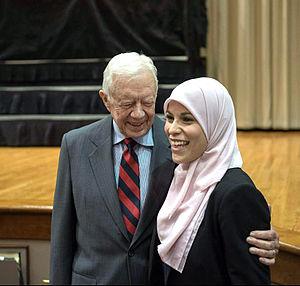
Alaa Murabit, née le 26 octobre 1989, est une femme médecin, de nationalité canadienne et libyenne, militante pour la paix et pour les droits des femmes, connue notamment pour l'organisation qu'elle a créé en Libye en 2011, La Voix des Femmes Libyennes.